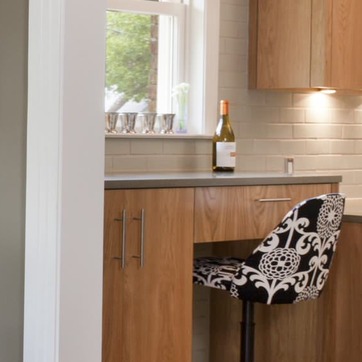
Material: polishedstone